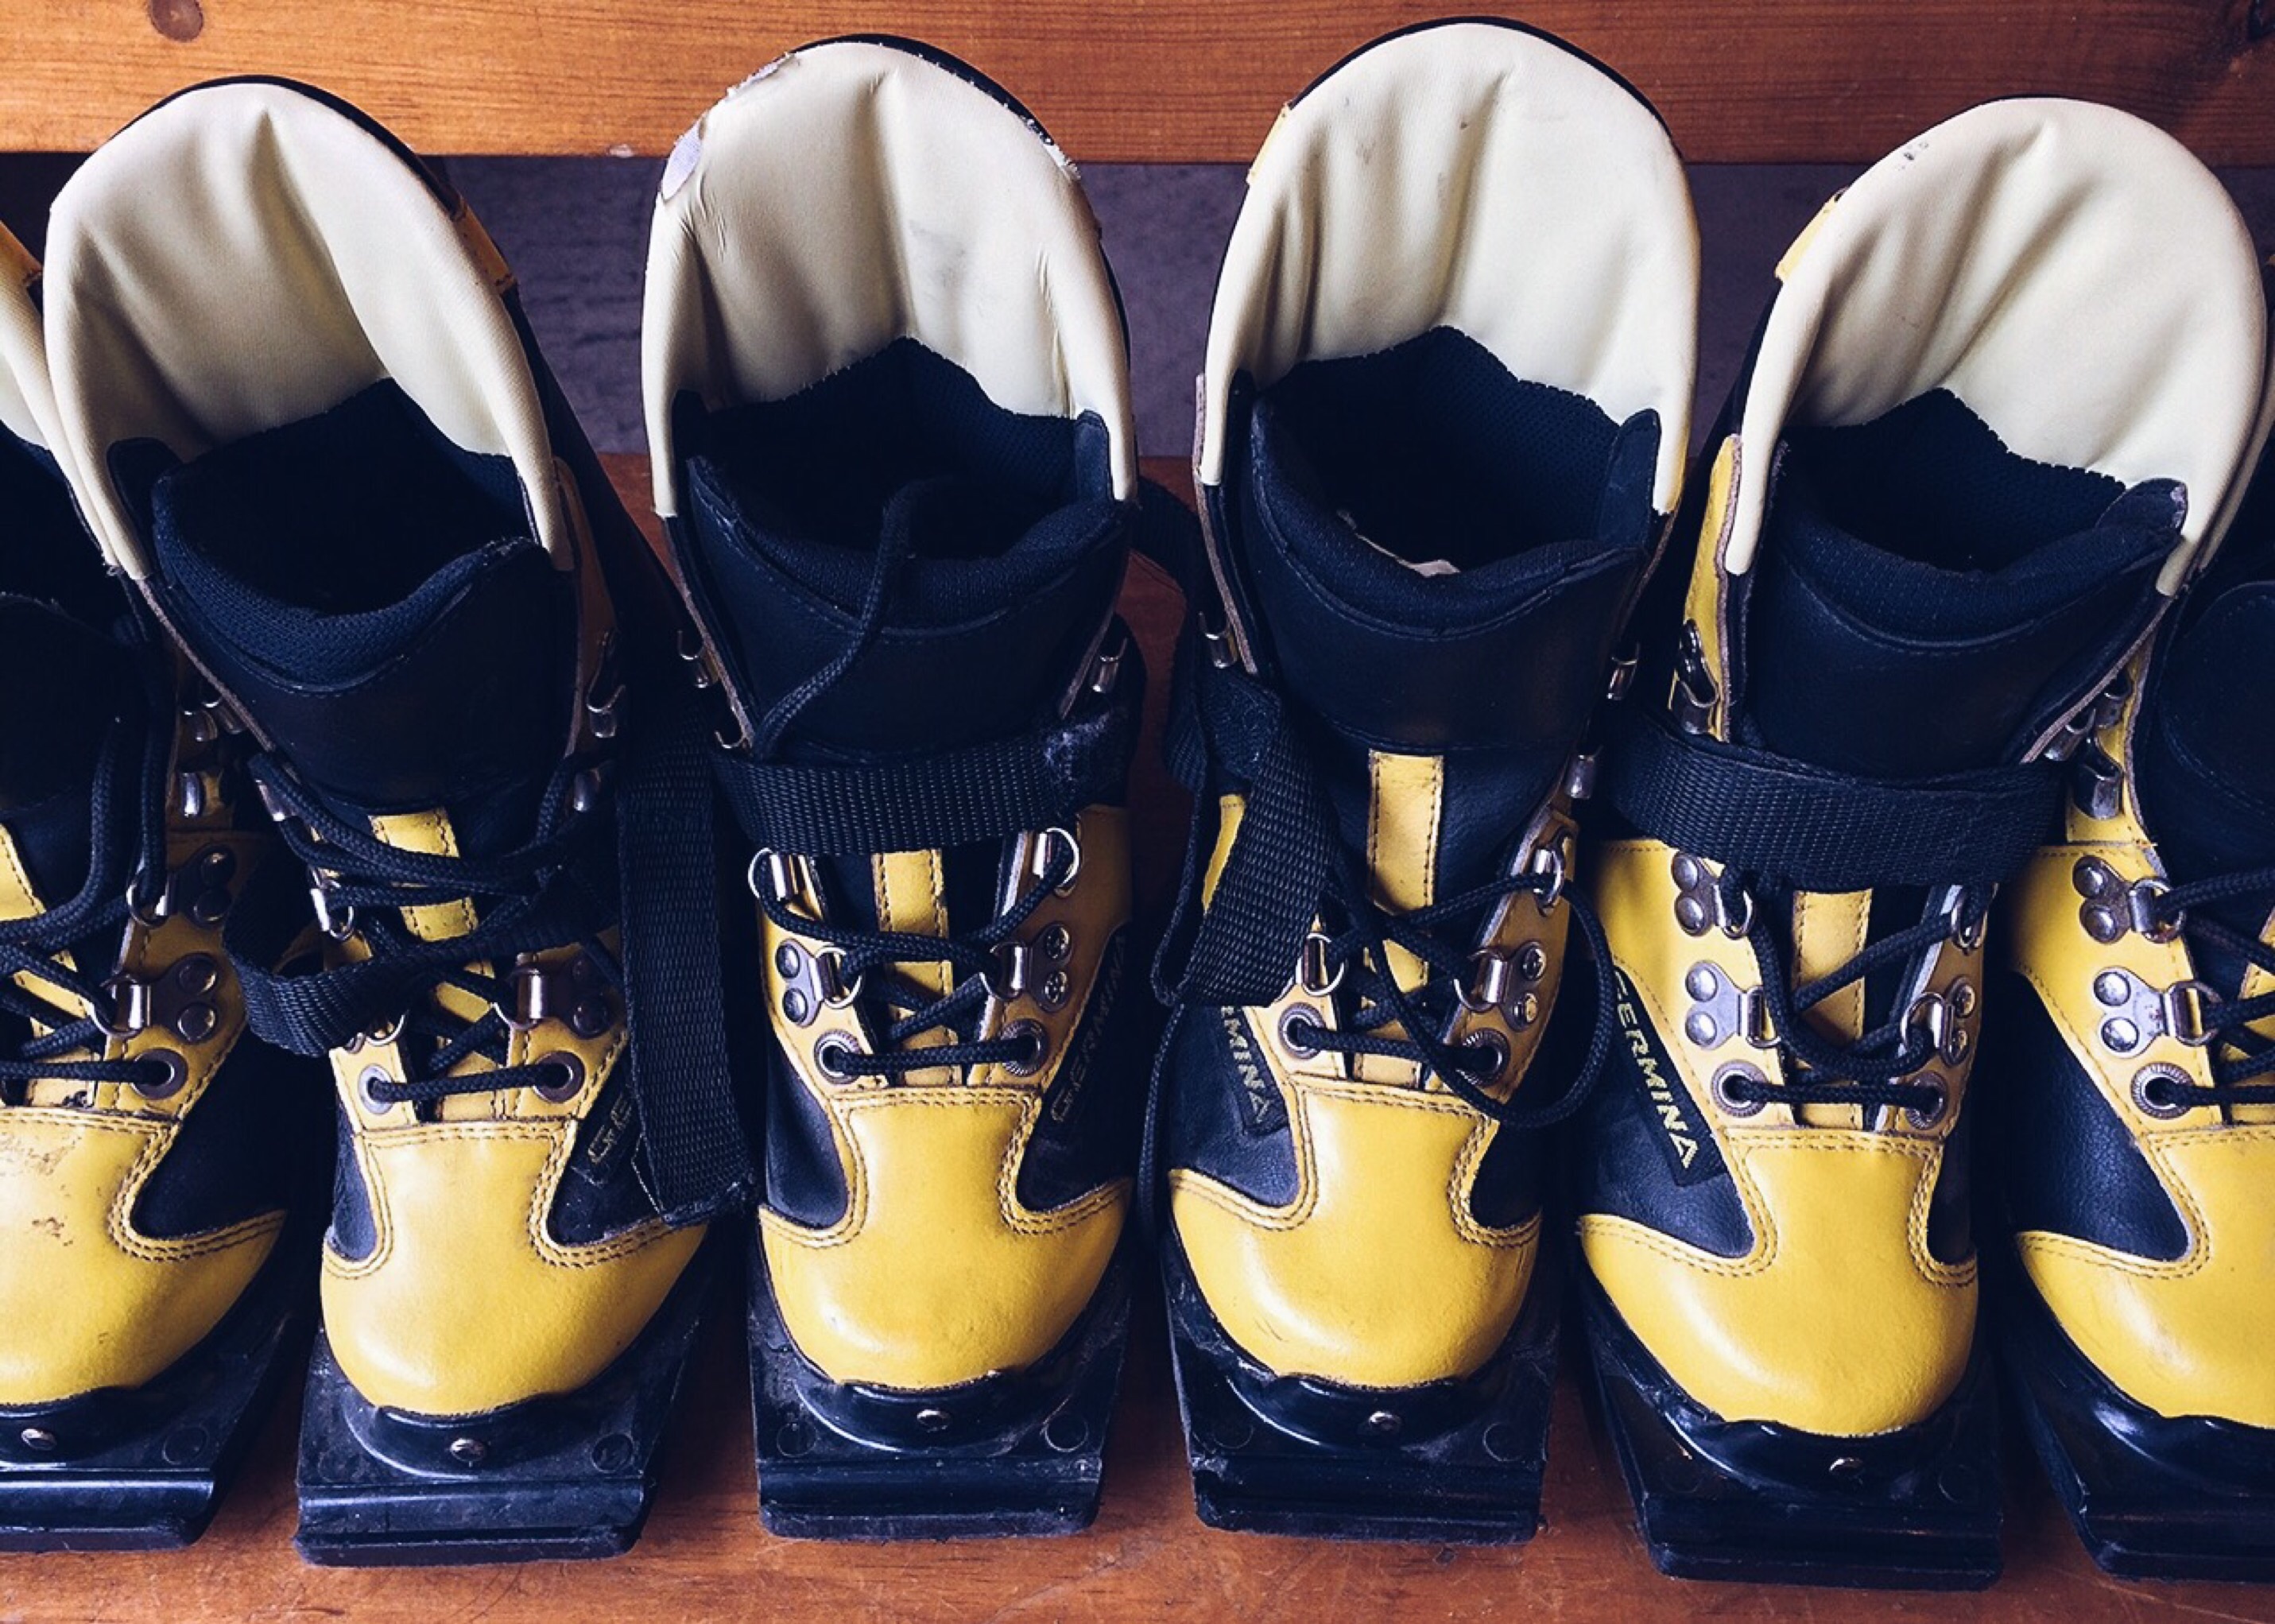
shoe, leather, old, equipment, blue, black, yellow, worn, boots, sneakers, ski, footwear, high heeled footwear, outdoor shoe